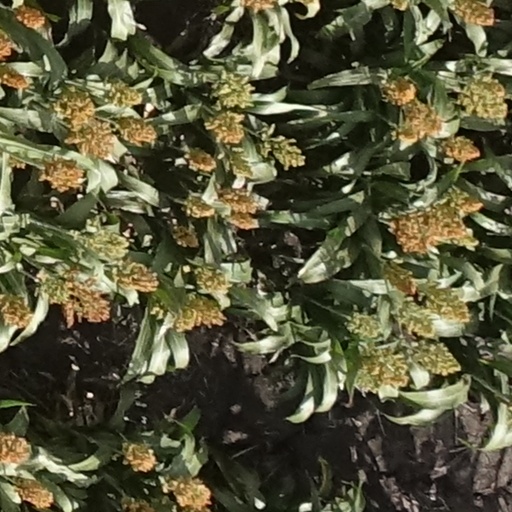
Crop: sorghum